Gaines–Oliphint House

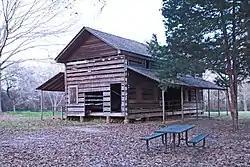
Oliphint House in 2016

The Gaines–Oliphint House is a historic log cabin in Milam, Sabine County, Texas.